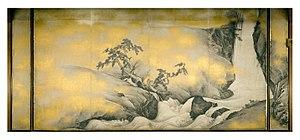
Maruyama Ōkyo, ou Maruyama'kyo, est un peintre japonais du XVIIIᵉ siècle, fondateur de l'école Maruyama, devenue, ensuite, Maruyama-Shijō. Il est né le 12 juin 1733 à Tamba et mort le 31 août 1795.